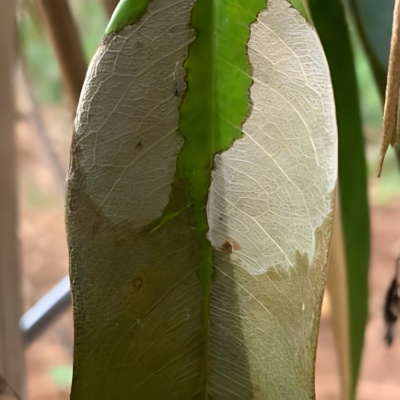
Label: Leaf_Rhizoctonia